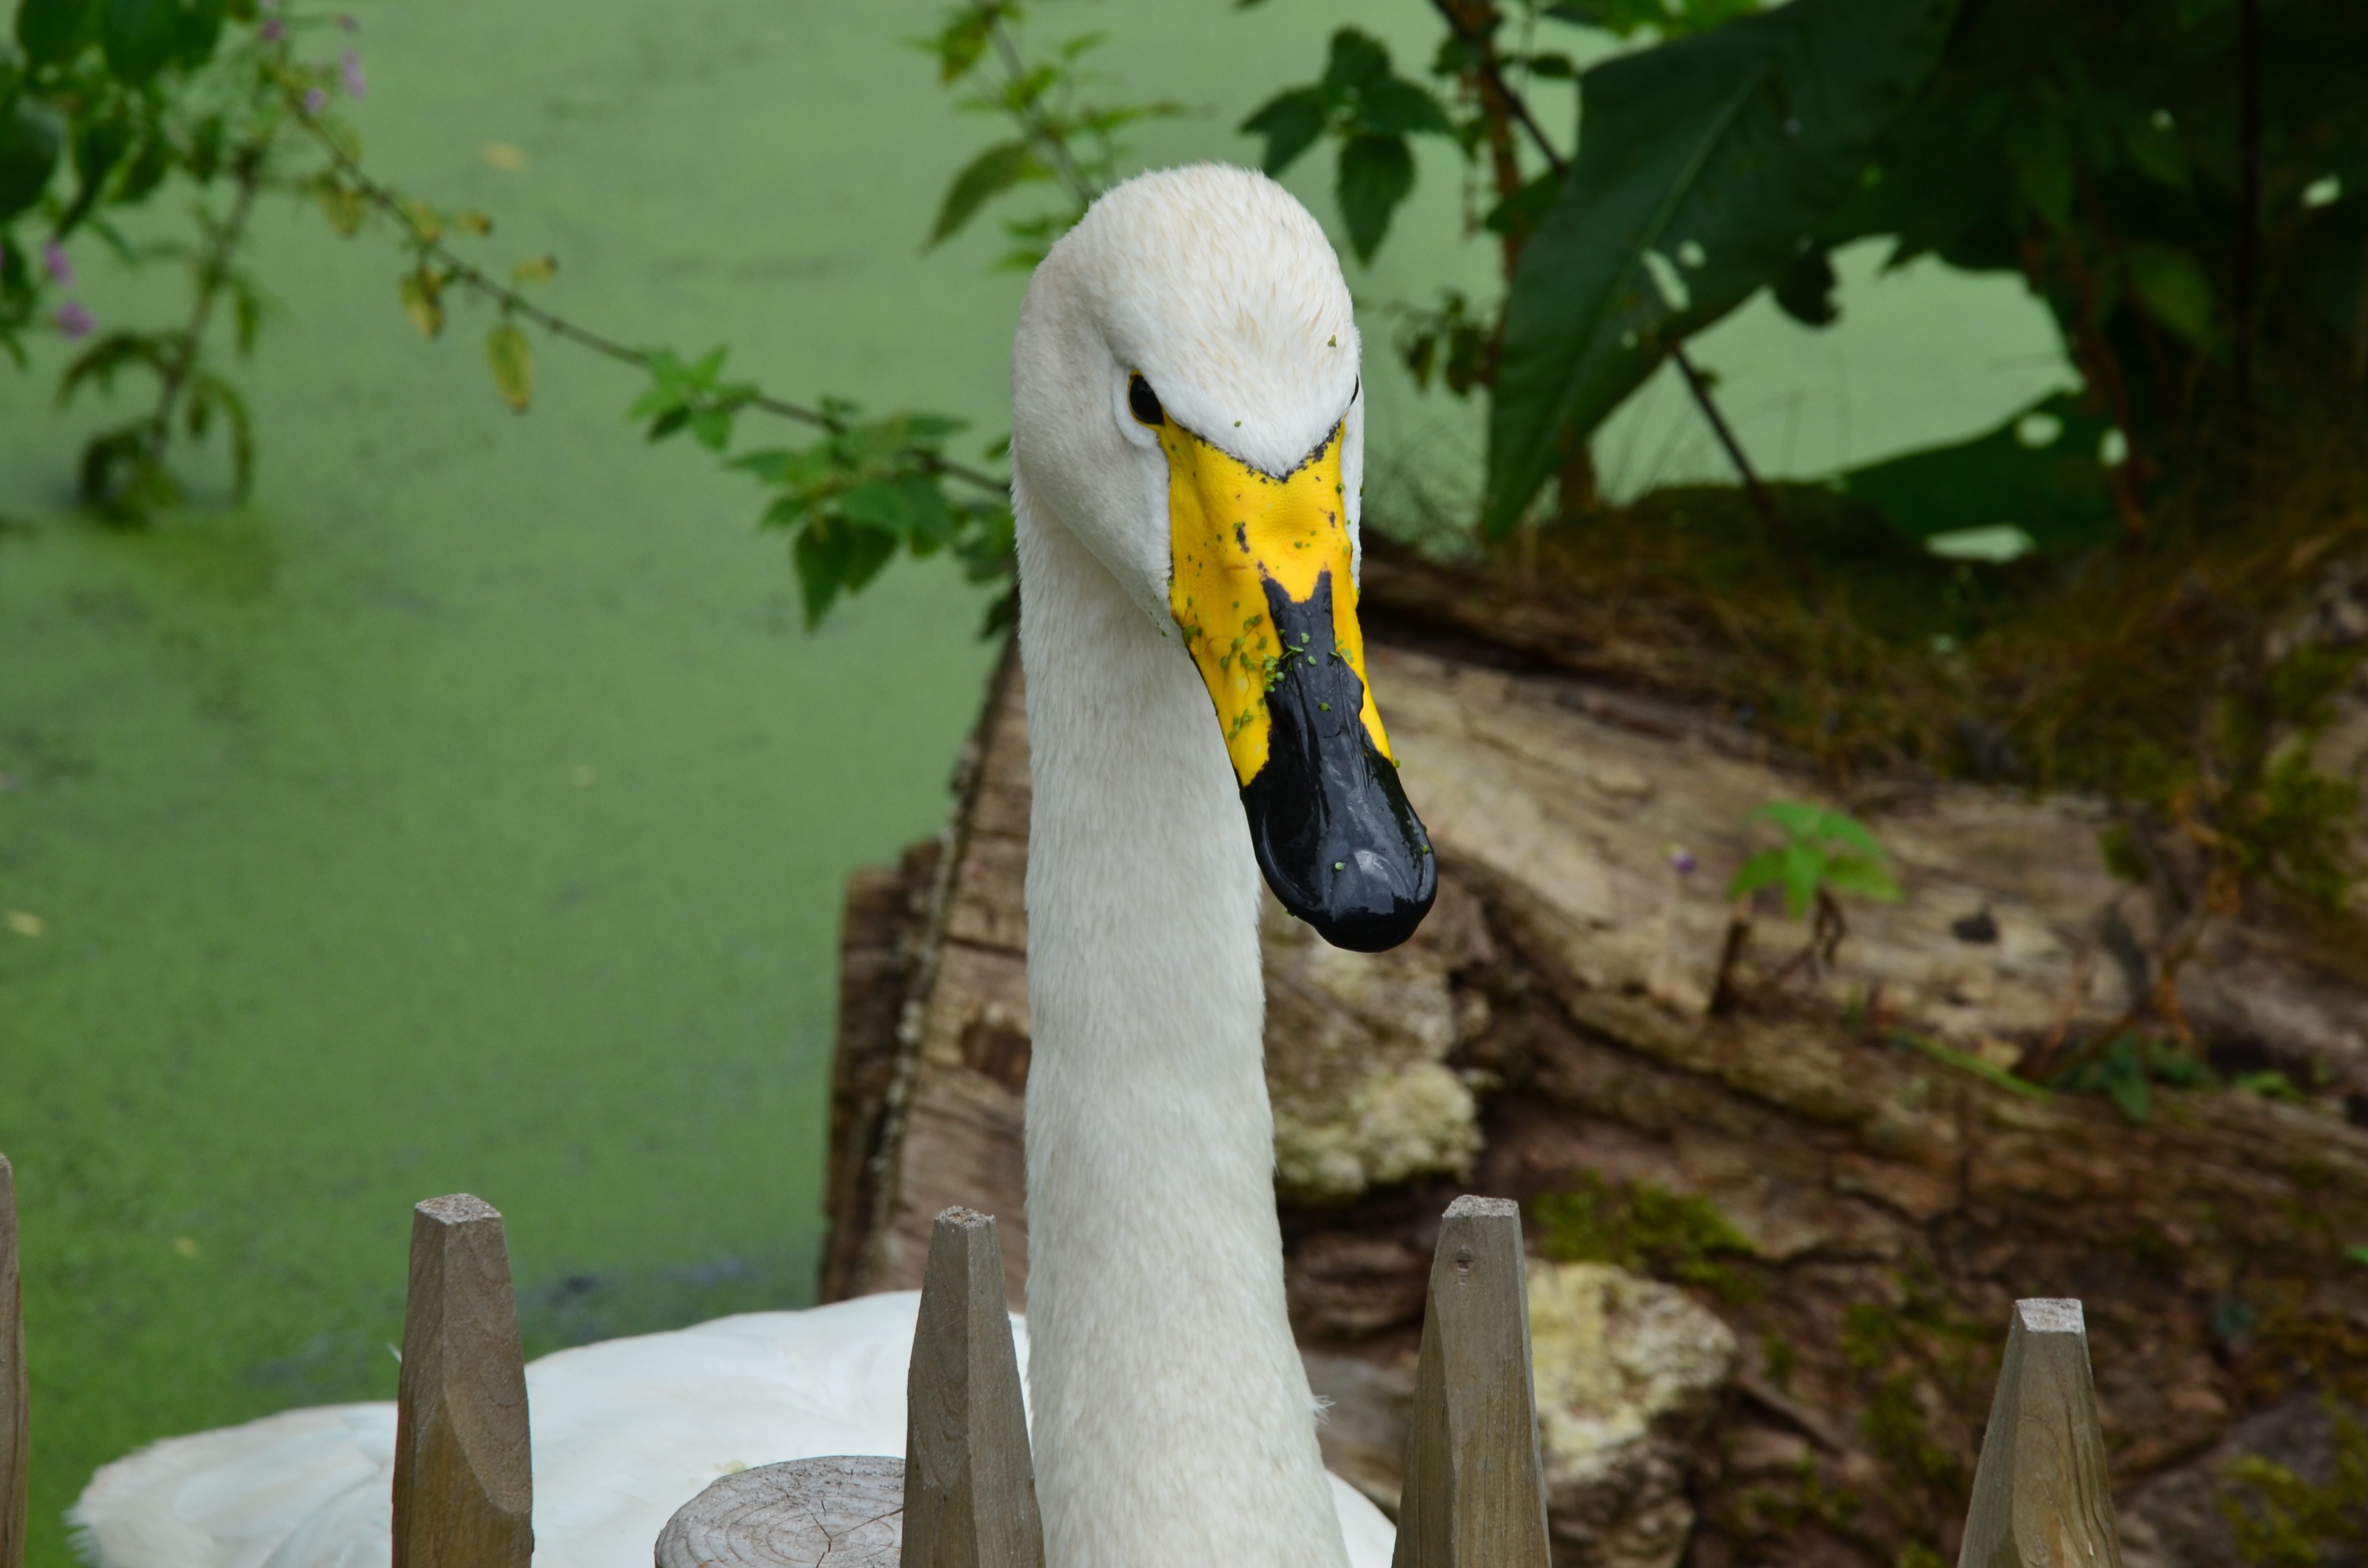
nature, bird, animal, wildlife, beak, close, fauna, poultry, swan, duck, head, goose, vertebrate, waterfowl, water bird, wild goose, geese head, ducks geese and swans